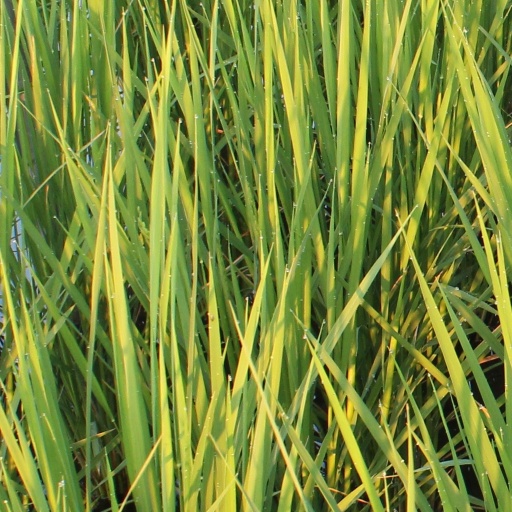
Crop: rice